Lumo (train operating company)

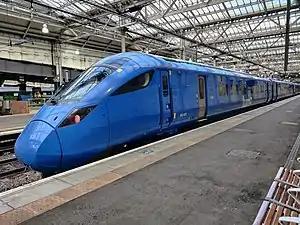
at

Lumo is a British open-access operator owned by FirstGroup that operates passenger trains on the East Coast Main Line between and . It is headquartered in Newcastle upon Tyne.